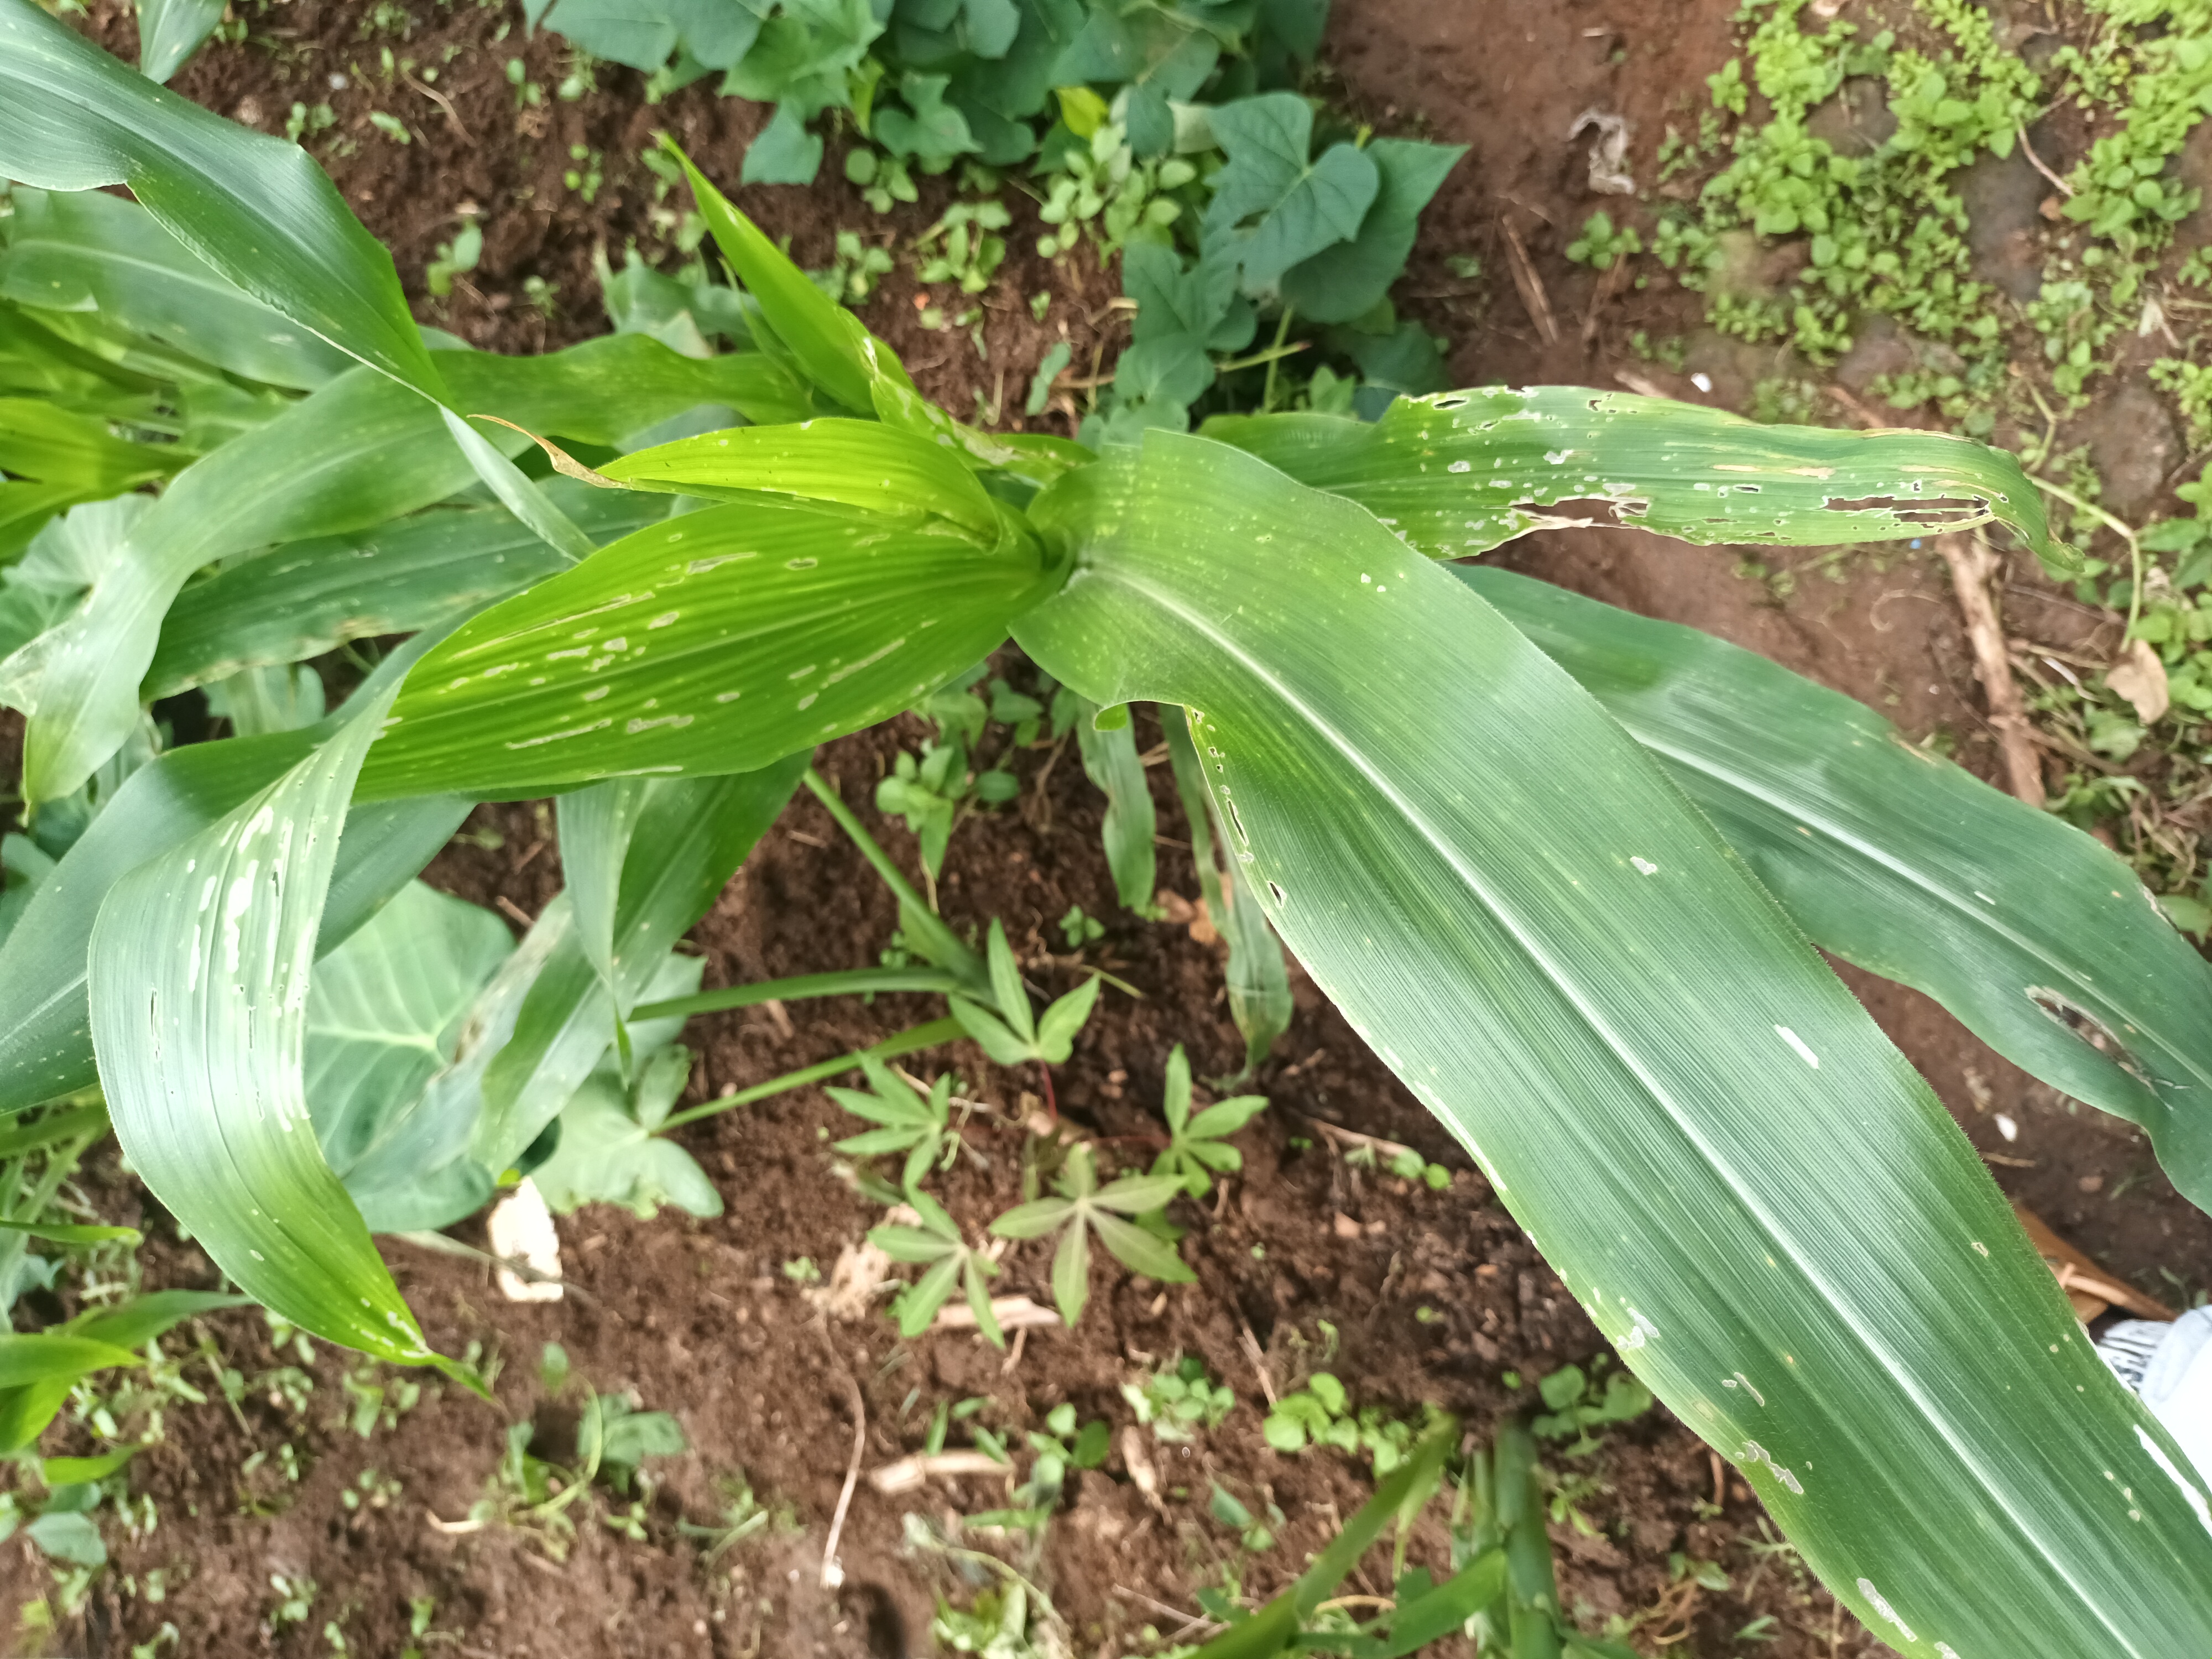
Label: spodoptera_frugiperda